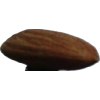
Label: Almonds 1